Multiple cloning site

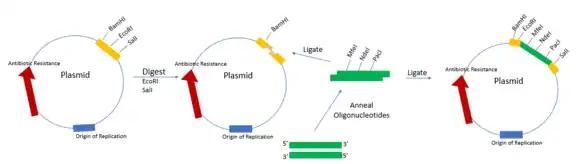
A diagram showing the process of inserting a multiple cloning site into a plasmid vector

Multiple cloning sites are strategically designed to maximize flexibility while maintaining vector integrity. The primary consideration is the inclusion of unique restriction enzyme recognition sequences, meaning each restriction site appears only once in the plasmid backbone to prevent off-target cleavage during digestion. These enzymes are chosen to offer a range of cutting options (e.g., blunt vs. sticky ends), and their recognition sites are confirmed not to appear in essential vector elements or the insert sequence itself to avoid undesired fragmentation.